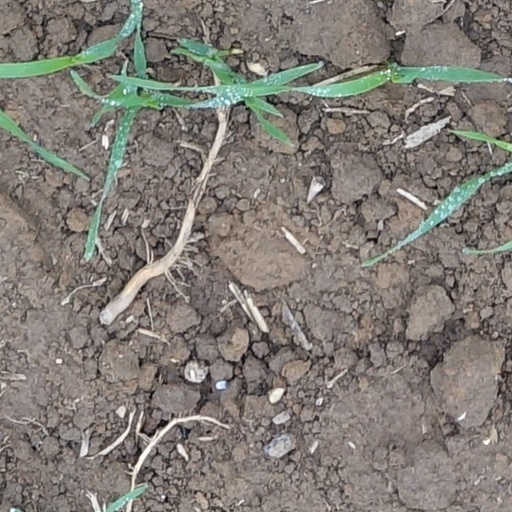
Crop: wheat